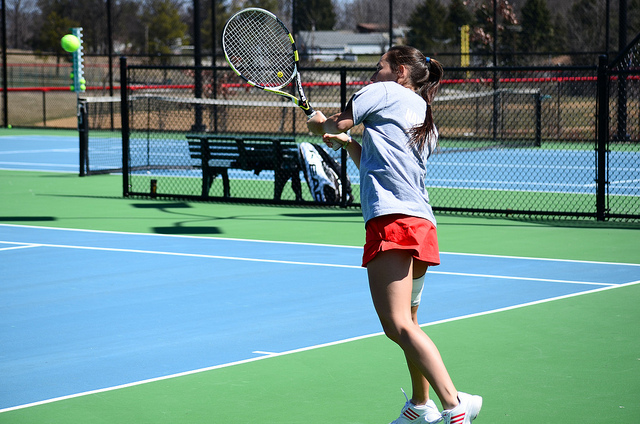
người phụ nữ đang vung vợt tennis về phía bóng